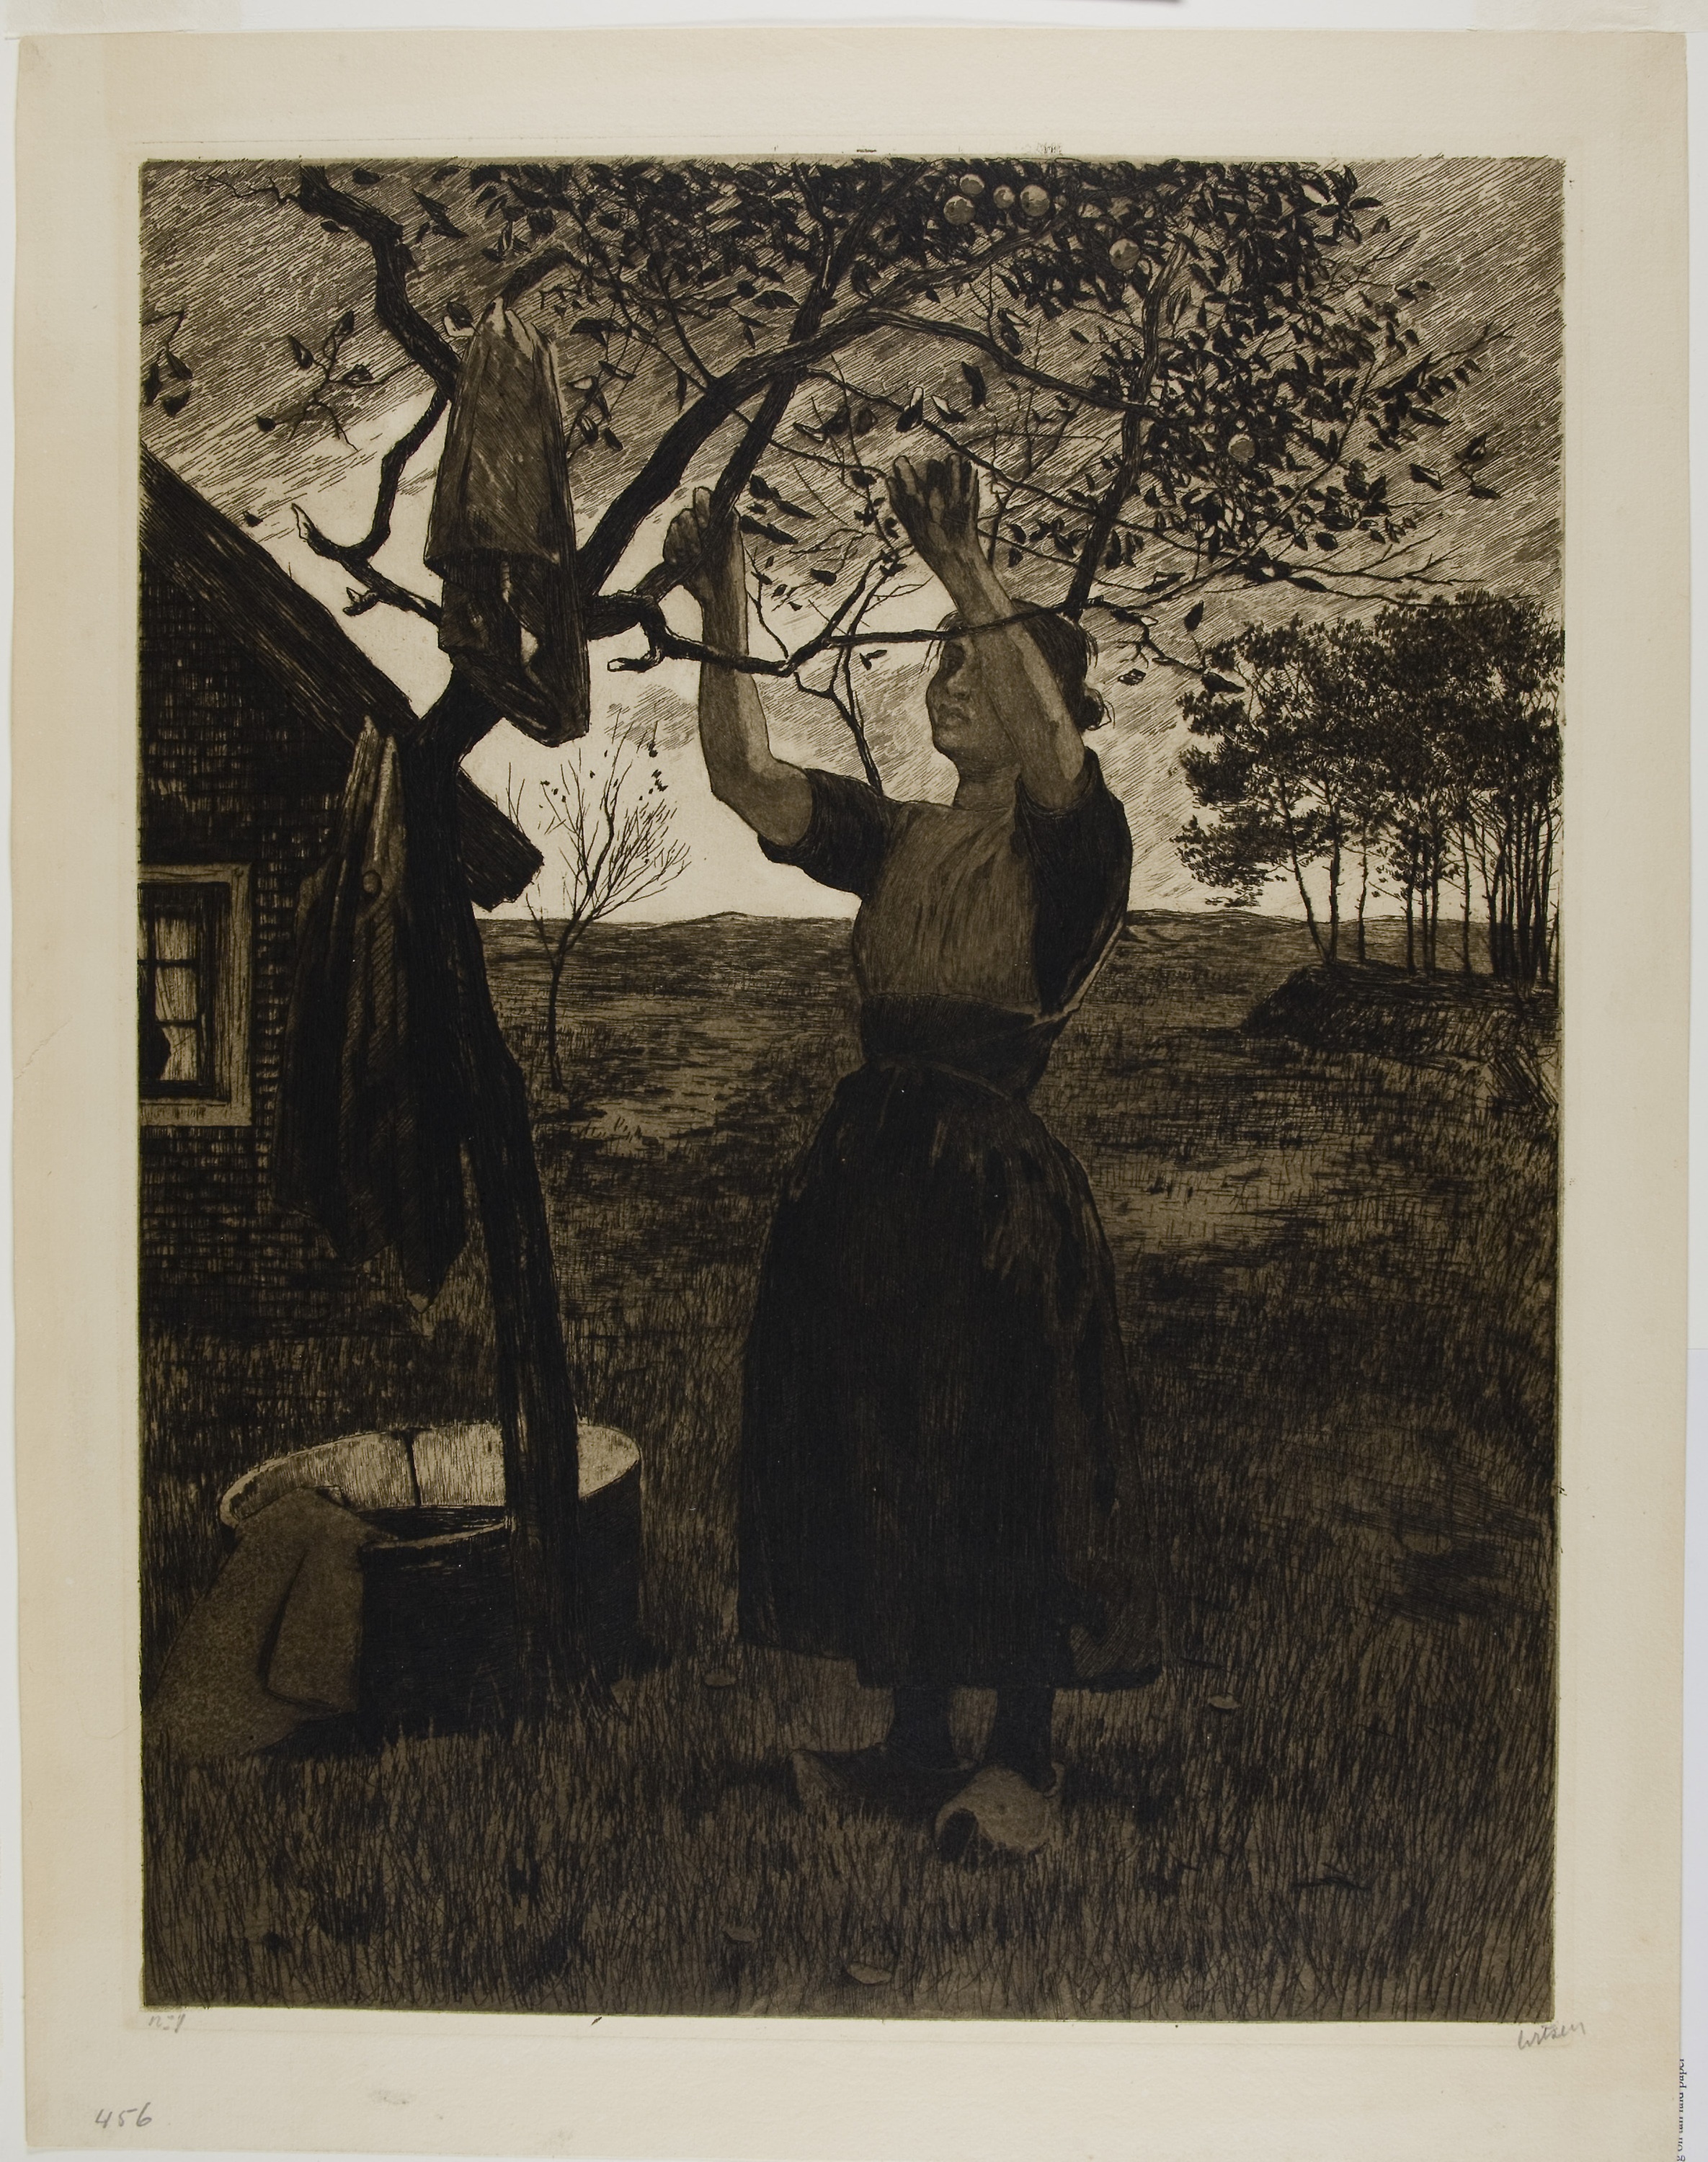
art, picture frame, tree, painting, vintage clothing, visual arts, stock photography, modern art